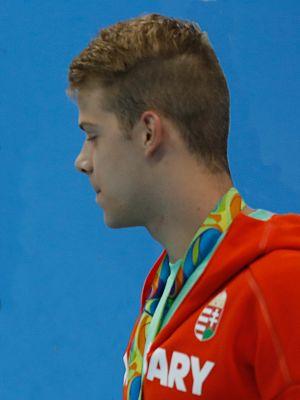
Tamás Kenderesi est un nageur hongrois.